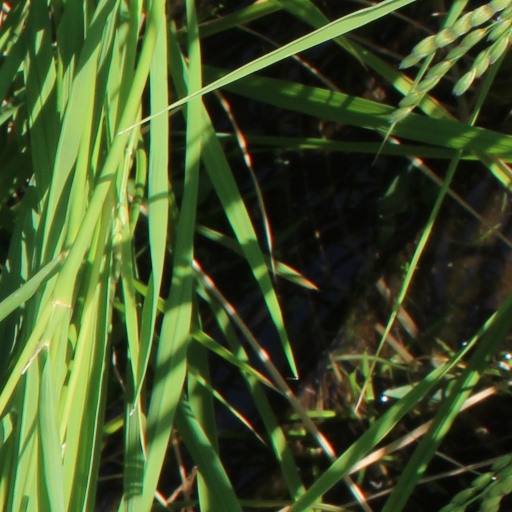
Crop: rice